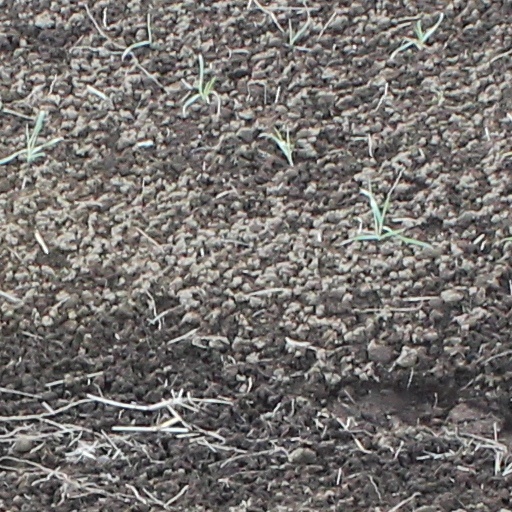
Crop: wheat